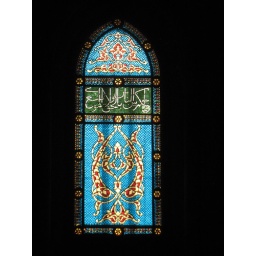
Stained glass window inside Church of the Holy Sepulchre in Jerusalem